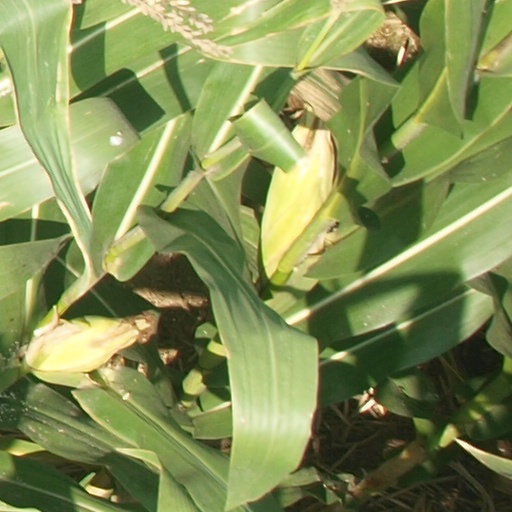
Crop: maize; corn